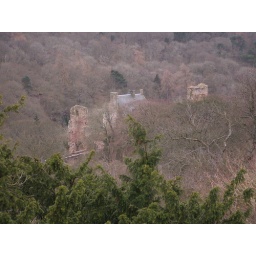
this is the castle ruins in the back ground